Filmfare Award for Best Performance in a Comic Role

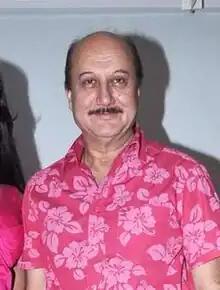

Anupam Kher holds the record for the most wins in this category with five awards, followed by Mehmood with four, and Deven Verma and Utpal Dutt, each with three. Kher also holds the record for the most consecutive wins, having won the award three years in a row from 1992 to 1994.